Artificial lattice

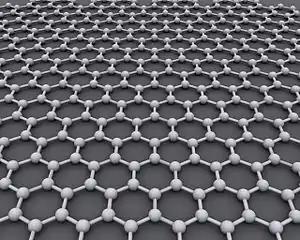
Graphene is a lattice that can be mimicked in artificial lattices

Multiple geometries for artificial lattices has been researched and created. Some of those geometries are :